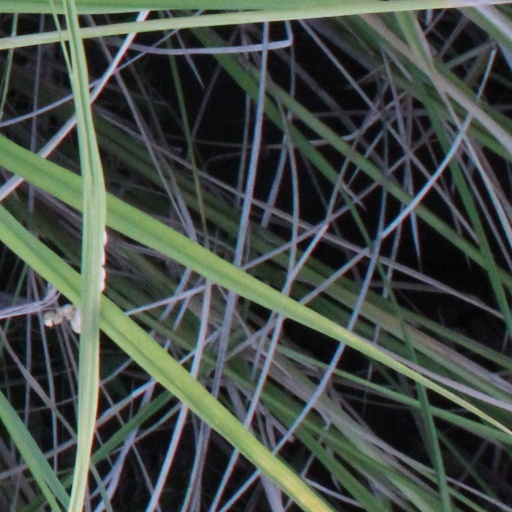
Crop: rice